Nape piercing

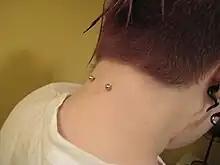
A nape piercing

A nape piercing is a piercing through the surface of the nape (back part) of the neck. Nape piercings are a type of surface piercing. They carry a high rate of rejection and migration, unless they are properly measured and placed. They may reject if they are not pierced properly, as they are in a part of the body that moves constantly and are easy to irritate, catching on clothing or other objects.